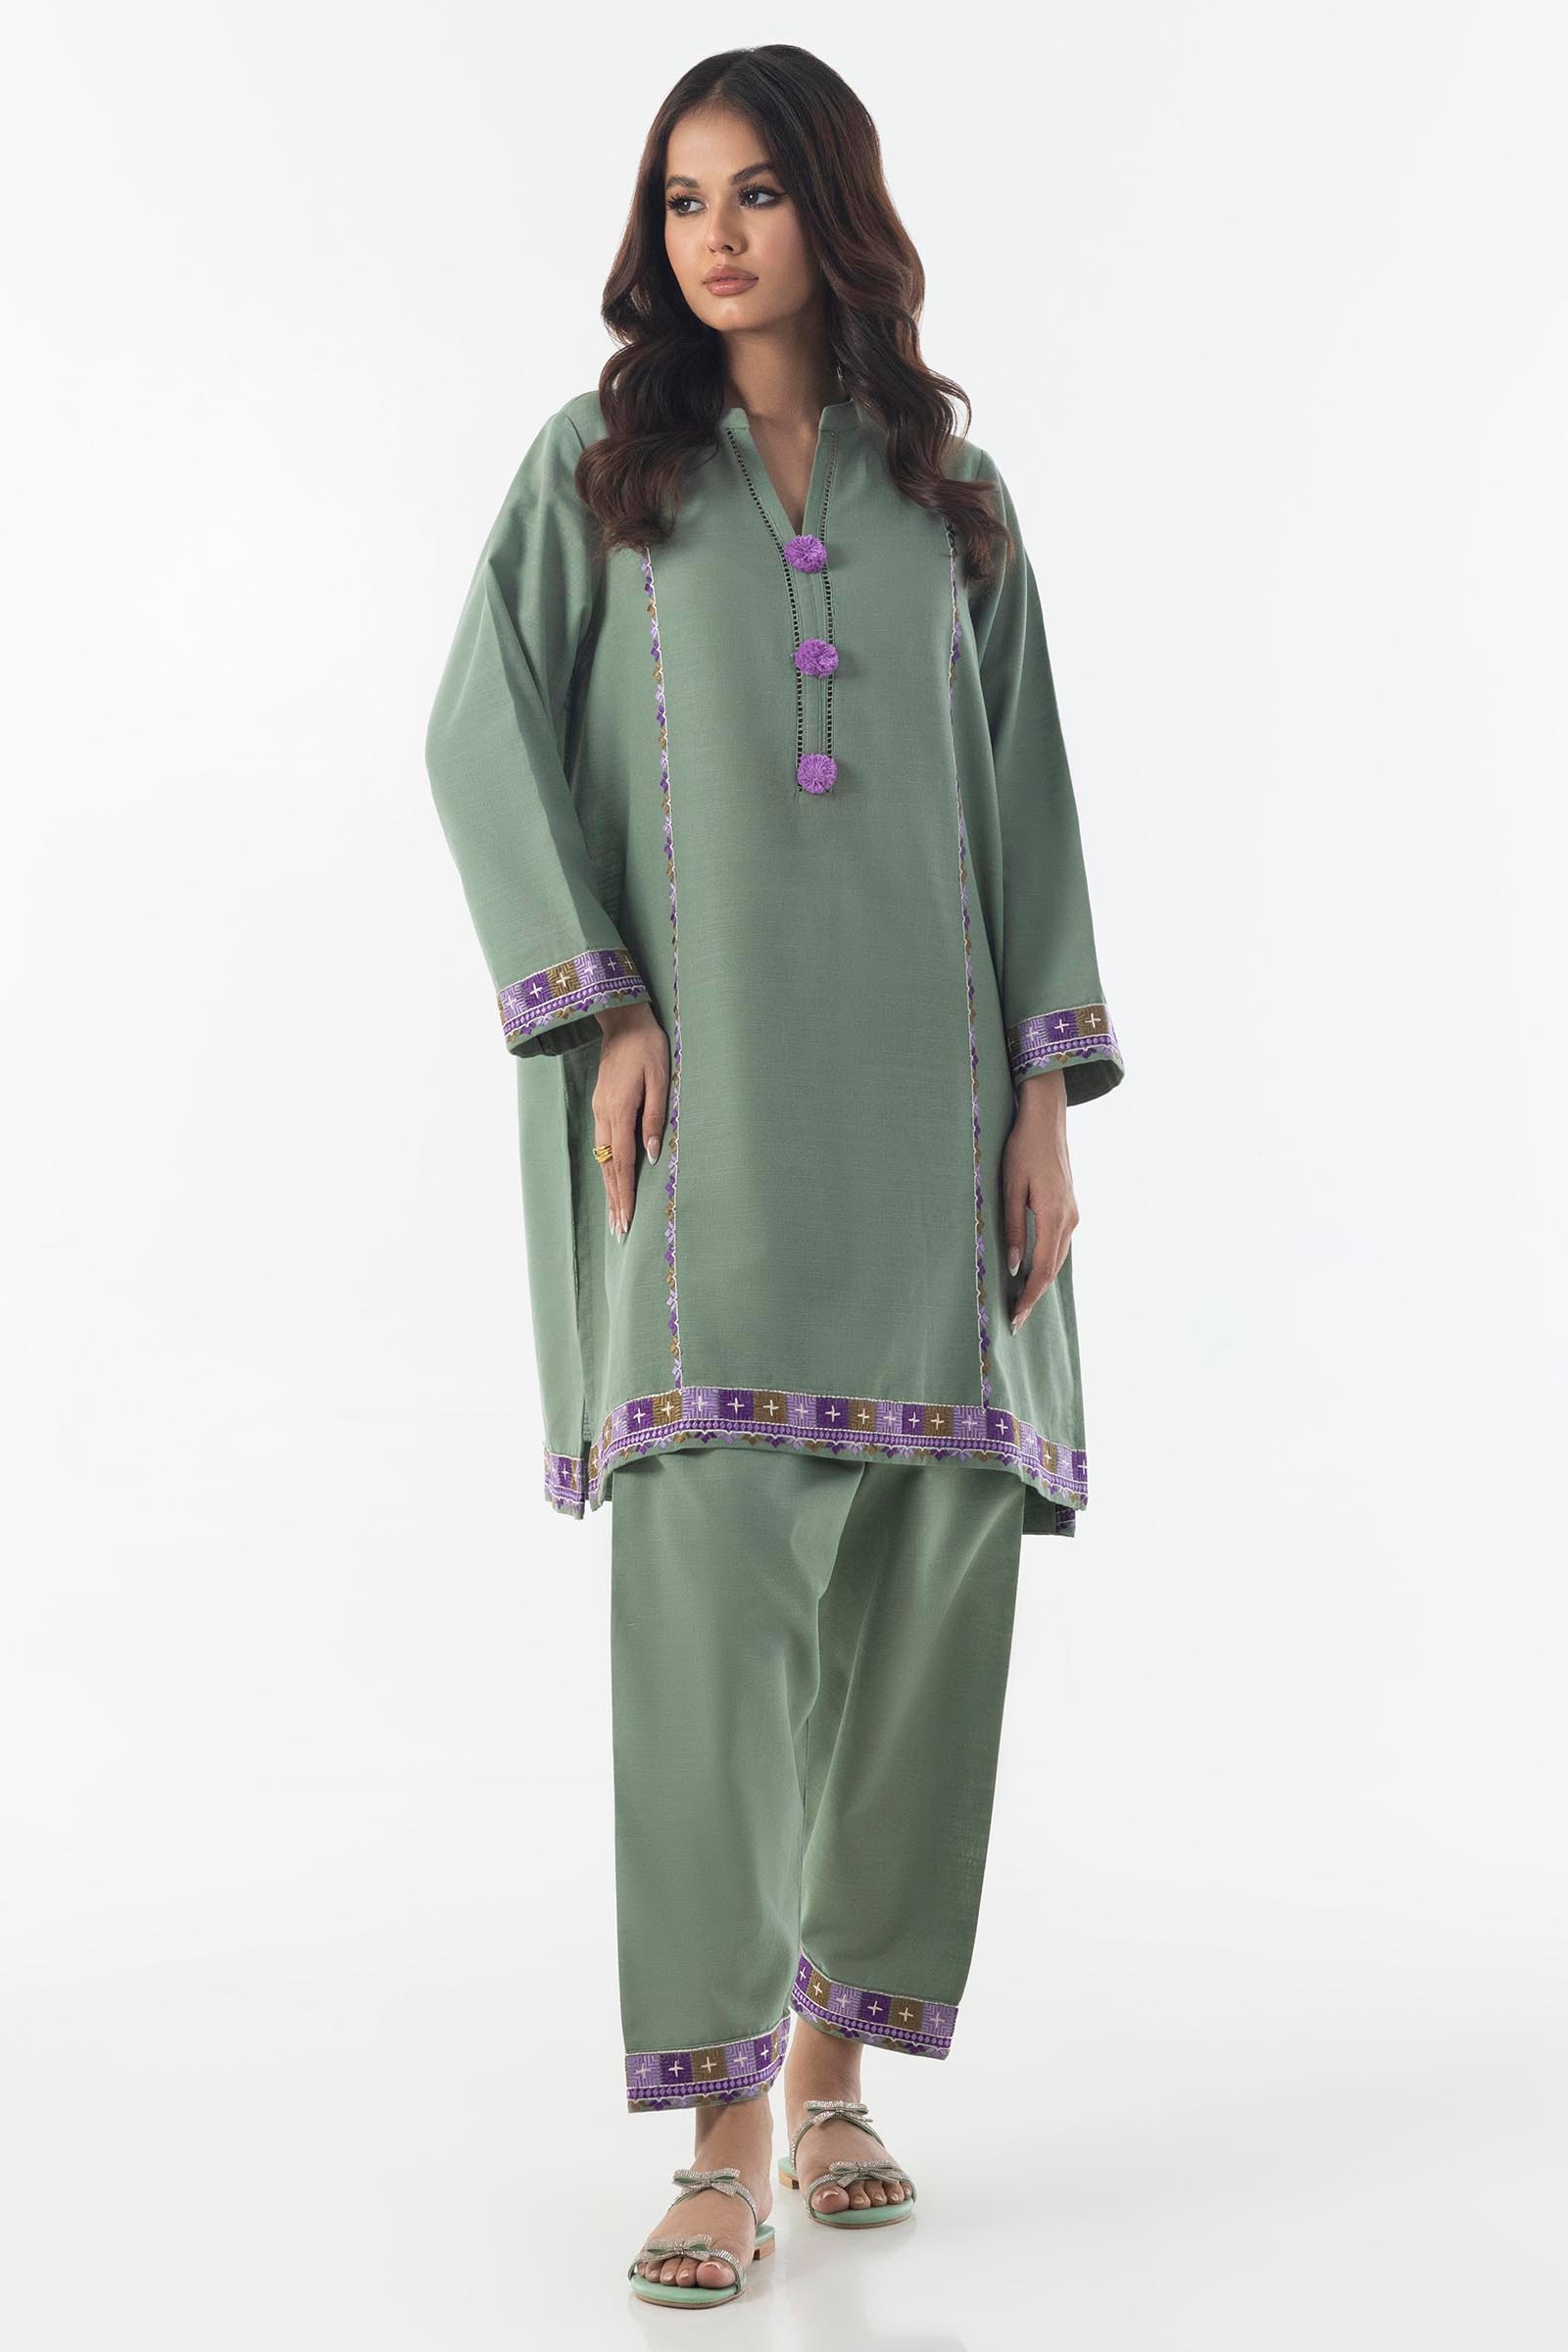
green multi embroidered tunic top